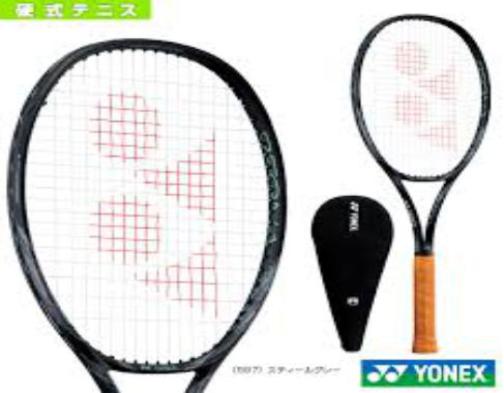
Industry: Sports